NGC 1077

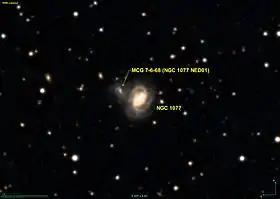
DSS image of NGC 1077 (right) and NGC 1077B (left)

NGC 1077 is a spiral galaxy in the constellation Perseus. It was discovered on 16 August 1886 by Lewis A. Swift. It was described as "very faint, pretty large, extended" by John Louis Emil Dreyer, the compiler of the New General Catalogue.